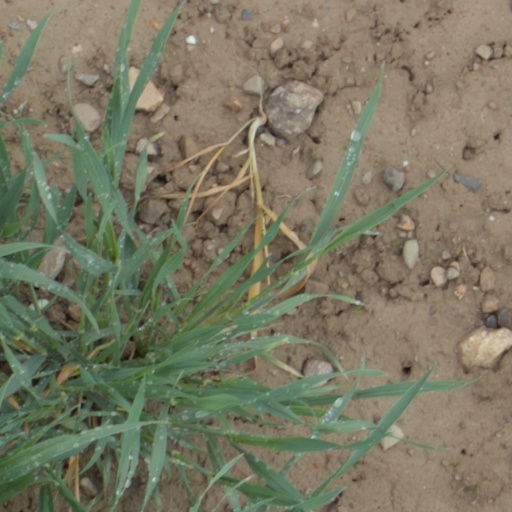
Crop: wheat